Iran–Iraq border

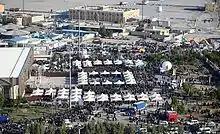
An Iran-Iraq border crossing in Mehran in 2015

There are multiple border crossings between Iran and Iraq, with separate crossings for Iraqi Kurdistan and the rest of Iraq. Below is the organization of these crossings: